Answer in natural language. Considering the relative positions, where is dark brown colour bed (highlighted by a red box) with respect to brown office desk with drawers (highlighted by a green box)? Choose between the following options: right or left
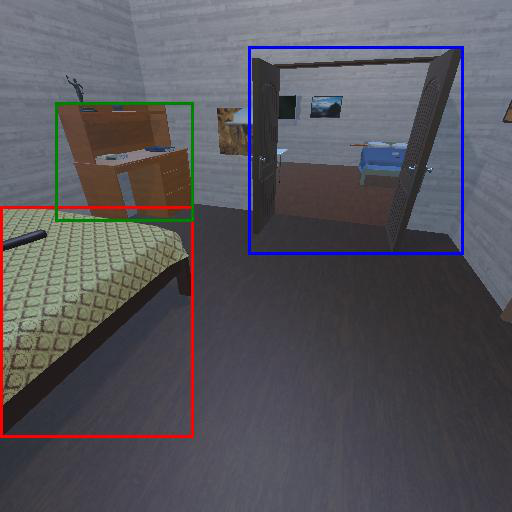
<answer>left</answer>